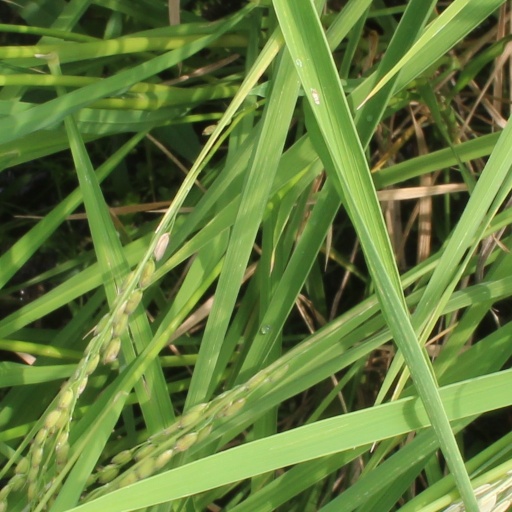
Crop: rice